El baño (2005 film)

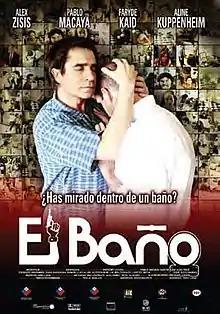

El baño is a 2005 Chilean black comedy film directed by Gregory Cohen with Juan Pablo Bastidas, Faride Kaid, Aline Küppenheim and Ramón Llao. The action takes place in a bathroom in a family house in Santiago at the time of the Chilean military coup of 1973. The action is all shot with a camera fixed in a corner.